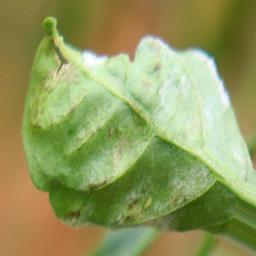
Label: powdery mildew